Southern Historical Collection

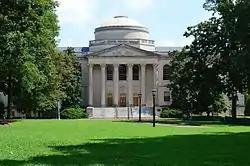
Wilson Library, location of the Southern Historical Collection

The Southern Historical Collection is a repository of distinct archival collections at the University of North Carolina at Chapel Hill which document the culture and history of the American South. These collections are made up of unique primary materials, such as manuscripts, letters, photographs, diaries, drawings, scrapbooks, journals, oral histories, maps, ledgers, moving images, literary manuscripts, albums, and other materials.